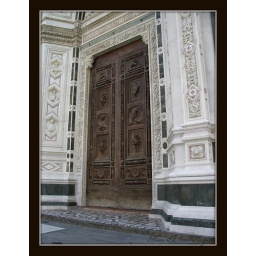
A beautiful set of carved wooden doors in the Basilica di Santa Maria del Fiore Cathedral in Florence.